PRIMA v. KPU

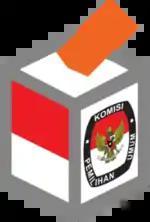

Throughout March 2023, the Central Jakarta District Court and the General Election Supervisory Agency made separate rulings in favour of the Just and Prosperous People's Party (PRIMA) following the party's lawsuits against the General Elections Commission (KPU). The lawsuits were brought forth after PRIMA failed to qualify to participate in the 2024 Indonesian general election. One of the demands in PRIMA's court petitions was the postponement of the election, which was granted by the District Court.